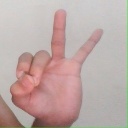
अक्षर: ण